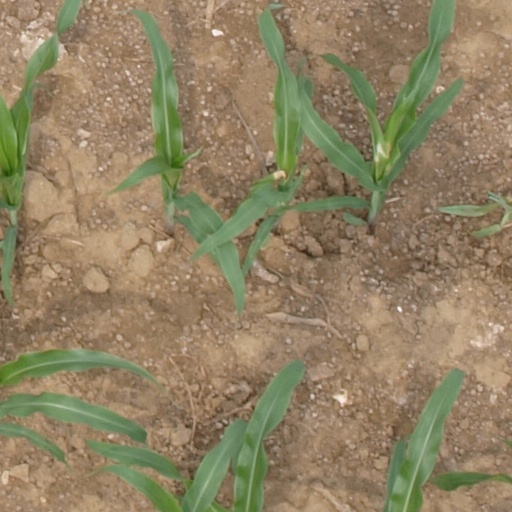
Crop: maize; corn